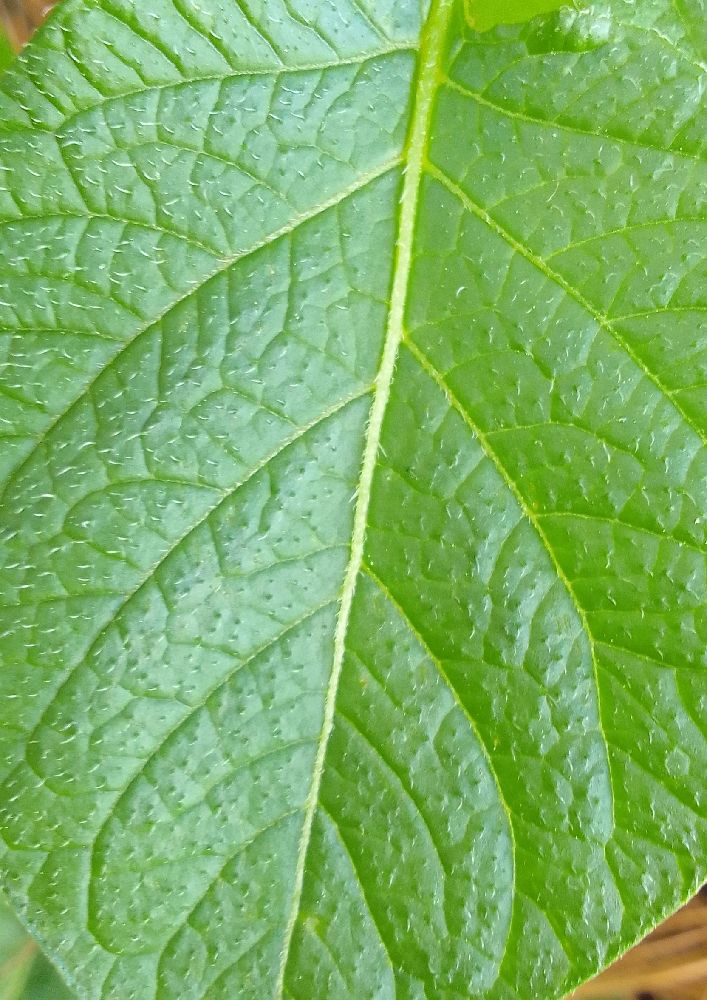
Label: Healthy